Phalonidia udana

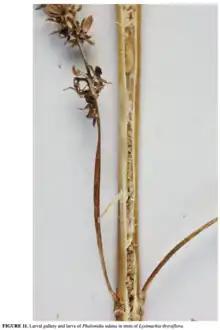
Larva of "P. udana" inside stem of "L. thyrsiflora."

Adult "P. udana" have been recorded from May to August, most commonly occurring in June and July. Most of its occurrences have taken place since 1973, though the species was introduced in 1845. It can be observed on the plants "Lysimachia vulgaris", or garden loosestrife, and "Lysimachia thyrsiflora", or tufted loosestrife, where its larvae bore into the stem, hibernate, and Pupate.